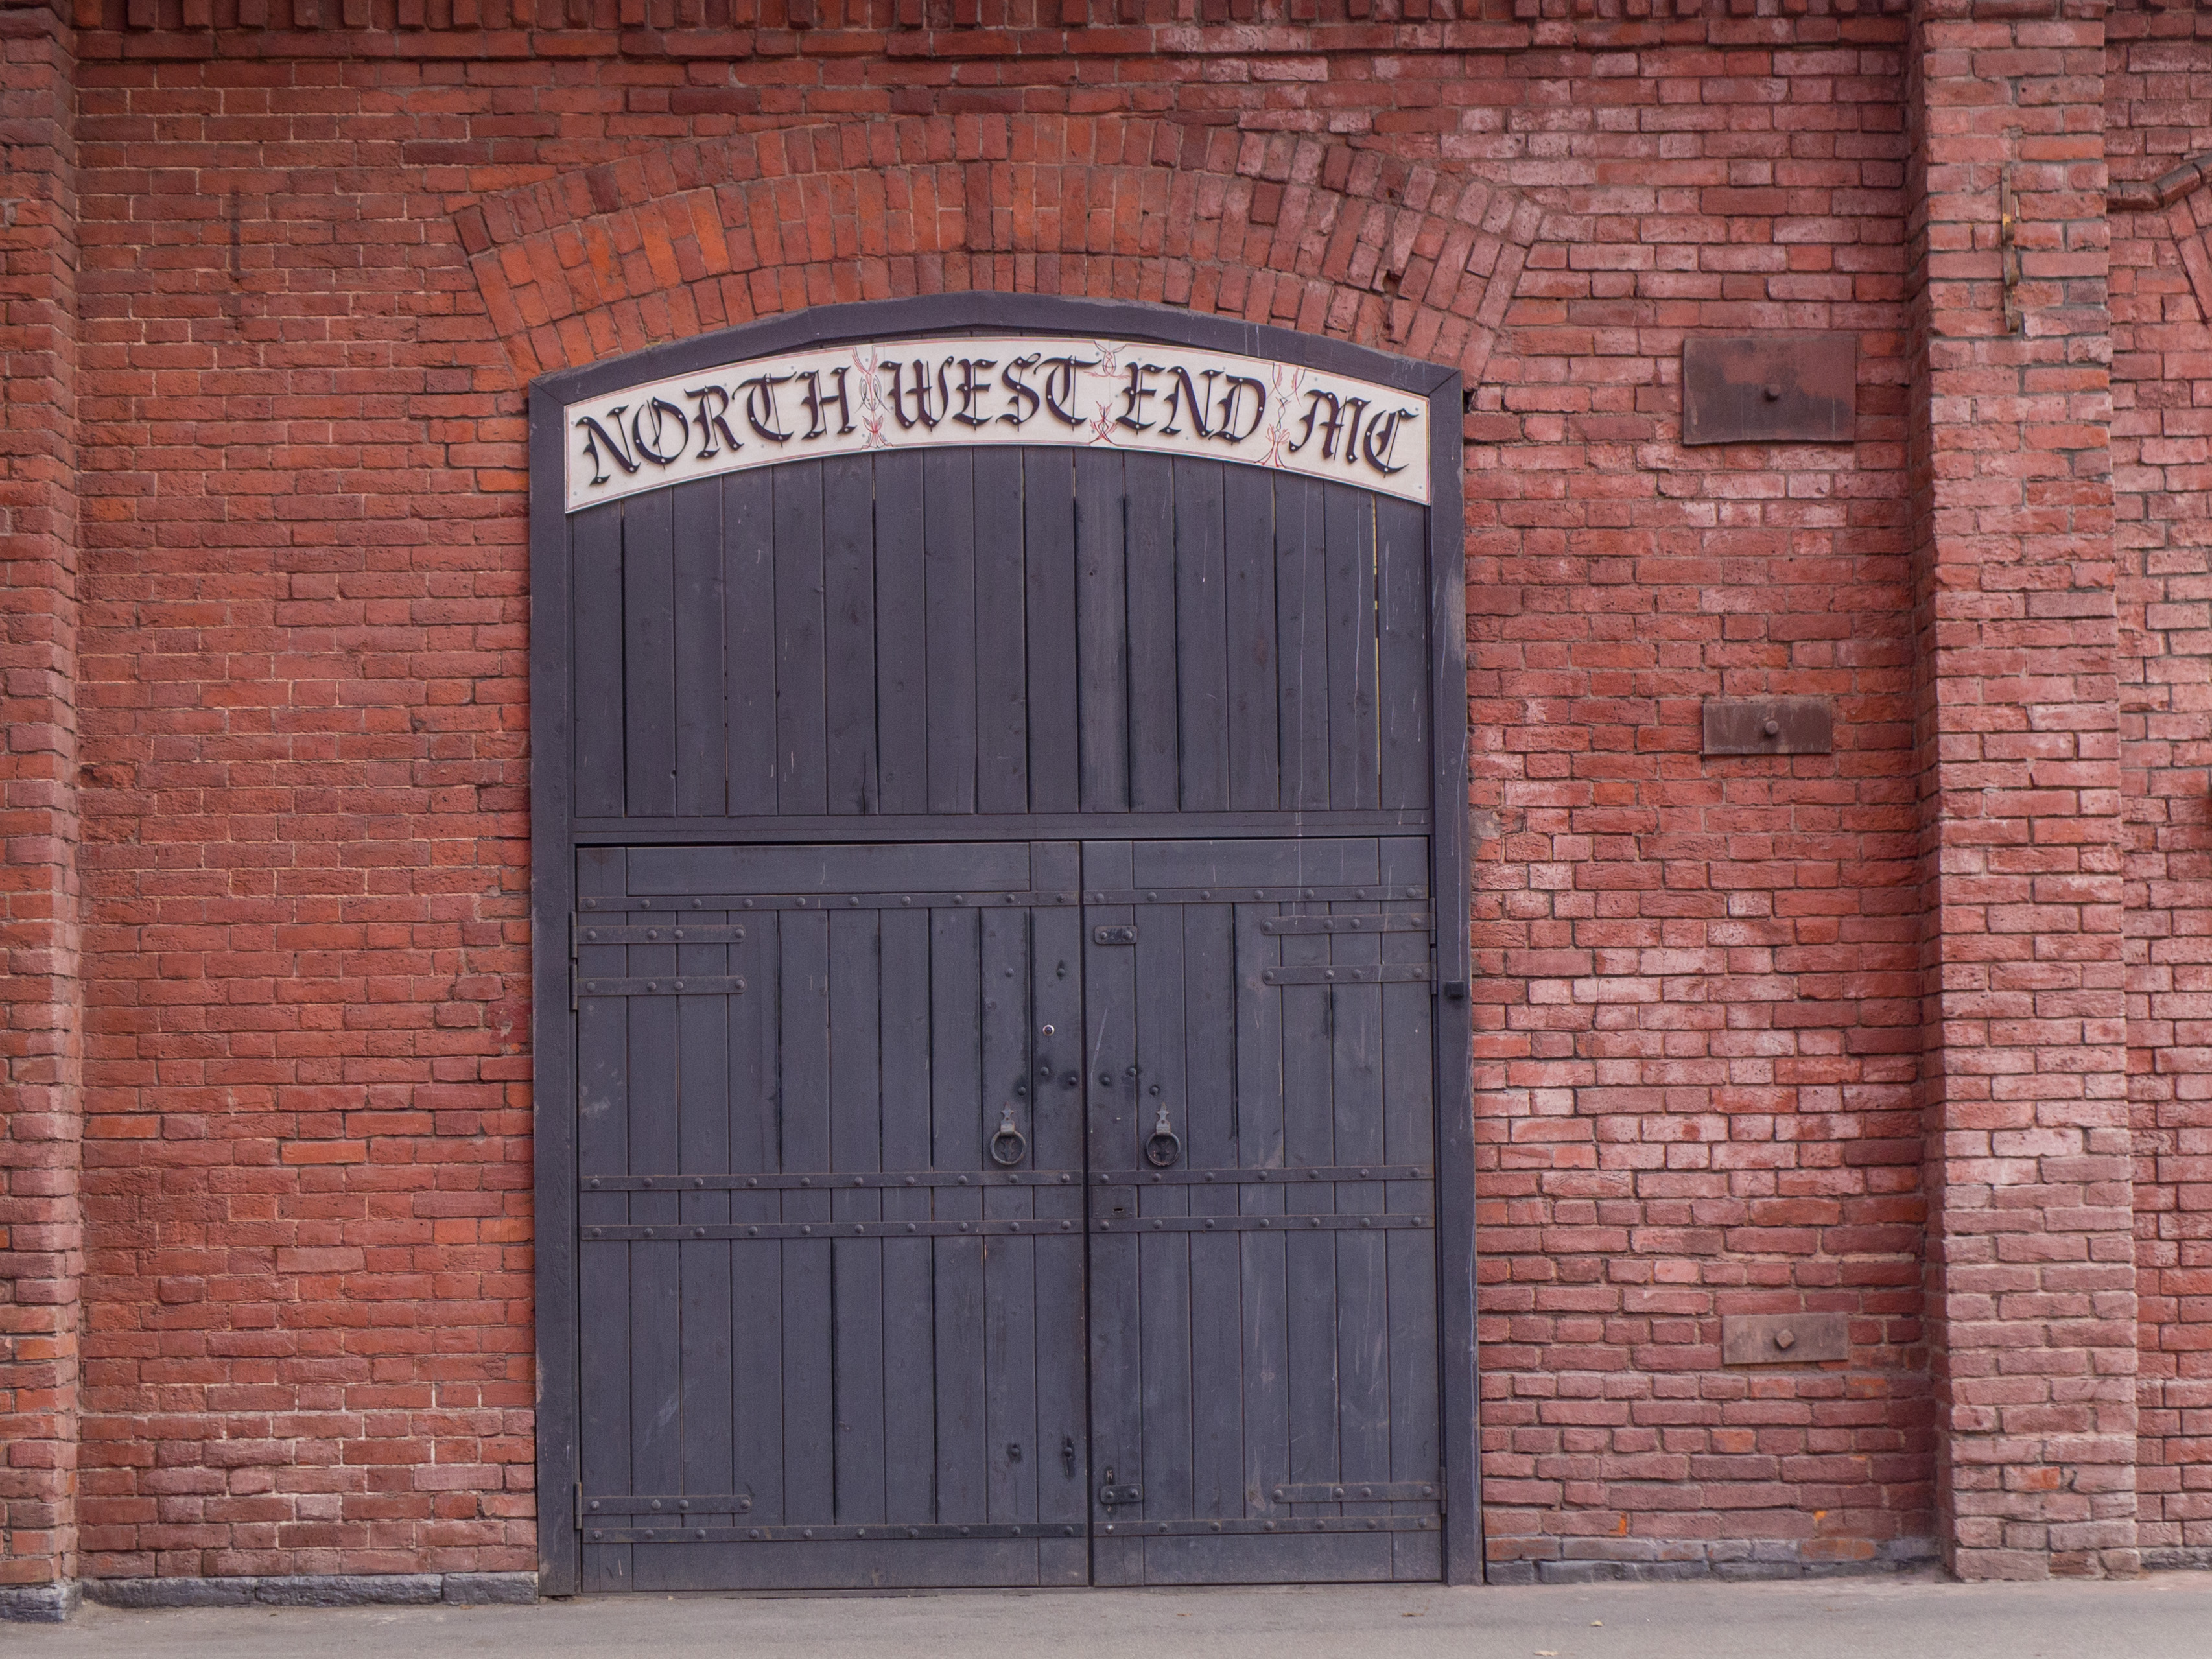
image, brickwork, brick, door, wall, gate, facade, arch, building, architecture, wood, metal, home door